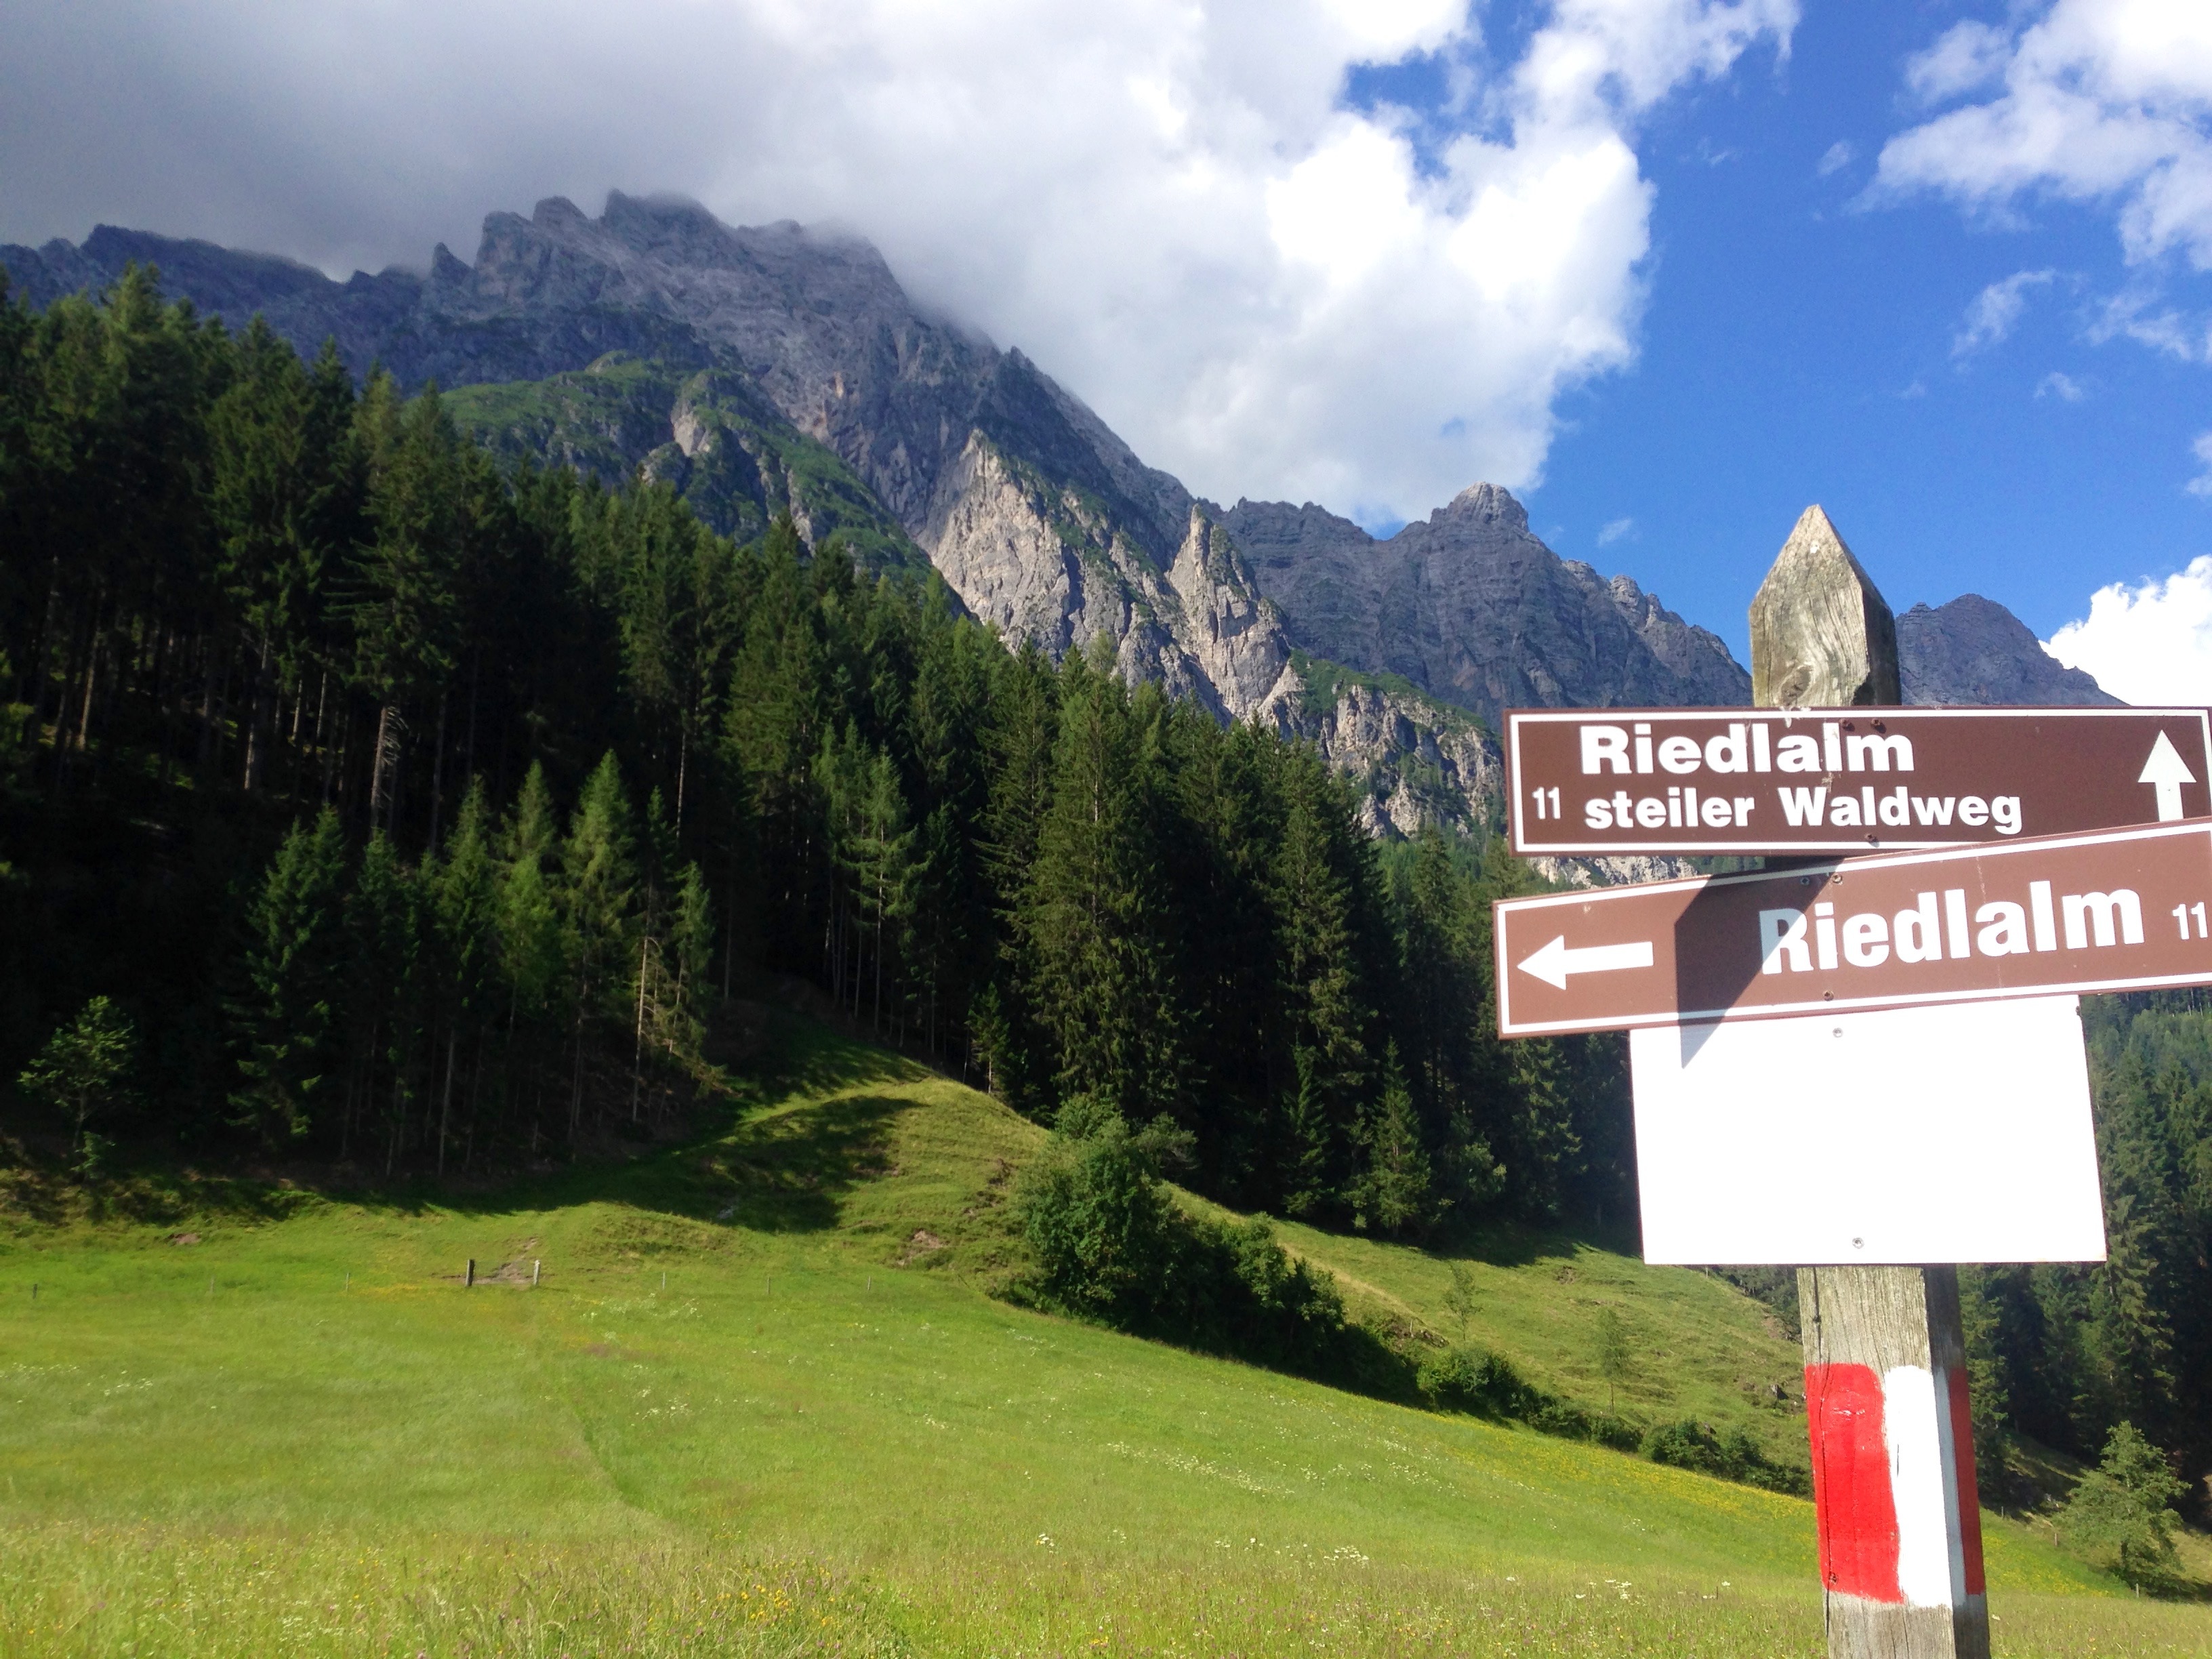
mountain, hiking, meadow, valley, mountain range, direction, orientation, note, alps, shield, information, directory, away, signposts, mountain pass, wise direction, migratory character, information boards, mountainous landforms